Rafael Trujillo

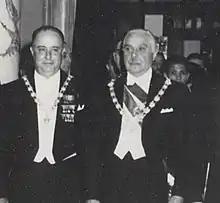
Rafael Trujillo (right) and Nicaraguan president Anastasio Somoza García (left) at the inauguration of Héctor Trujillo as president in 1952

Trujillo was eligible to run again in 1938, but citing the US example of two presidential terms, he stated, "I voluntarily, and against the wishes of my people, refuse re-election to the high office." In fact, a vigorous re-election campaign had been launched in the middle of 1937 but the international uproar that followed the Haitian massacre later that year forced Trujillo to announce his "return to private life." Consequently, the Dominican Party nominated Trujillo's handpicked successor vice president Jacinto Peynado, with Manuel de Jesús Troncoso being his running mate. They appeared alone on the ballot in the 1938 election.